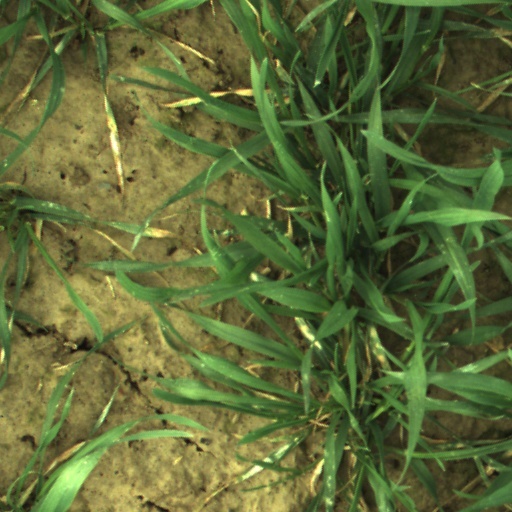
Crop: wheat